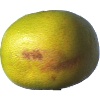
Label: pomelo_sweetie